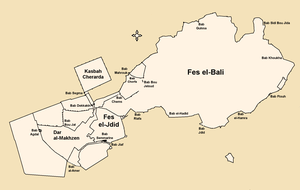
Un premier essai pour une carte montrant toutes les portes documentées de Fès. Notes: La carte a été créée à partir du fichier ""Carte Enceintes de Fes.PNG"" par user:Omar-toons pour le tracée des remparts actuels. J'ai effectué des modifications mineures pour essayer d'être un peu plus fidèle à ce qu'on peut voir réellement aujourd'hui. L'emplacement et les noms des portes ont été déterminés principalement à l'aide de deux livres: Le Tournean (1949), ""Fès avant le protectorat""